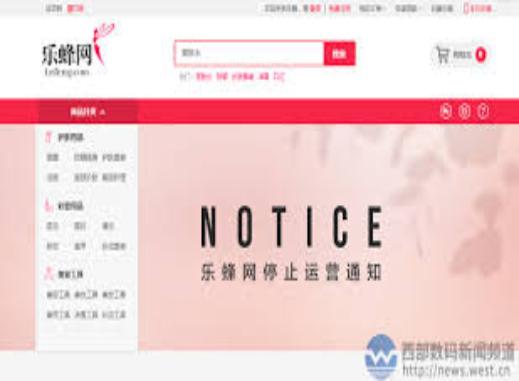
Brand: lefeng
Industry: Others